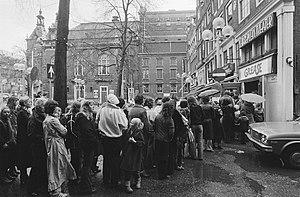
Grease ou Brillantine au Québec est un film musical de Randal Kleiser sorti en 1978. Il est adapté de la comédie musicale homonyme de Jim Jacobs et Warren Casey, créée en 1972 à Broadway et jouée 3388 fois.